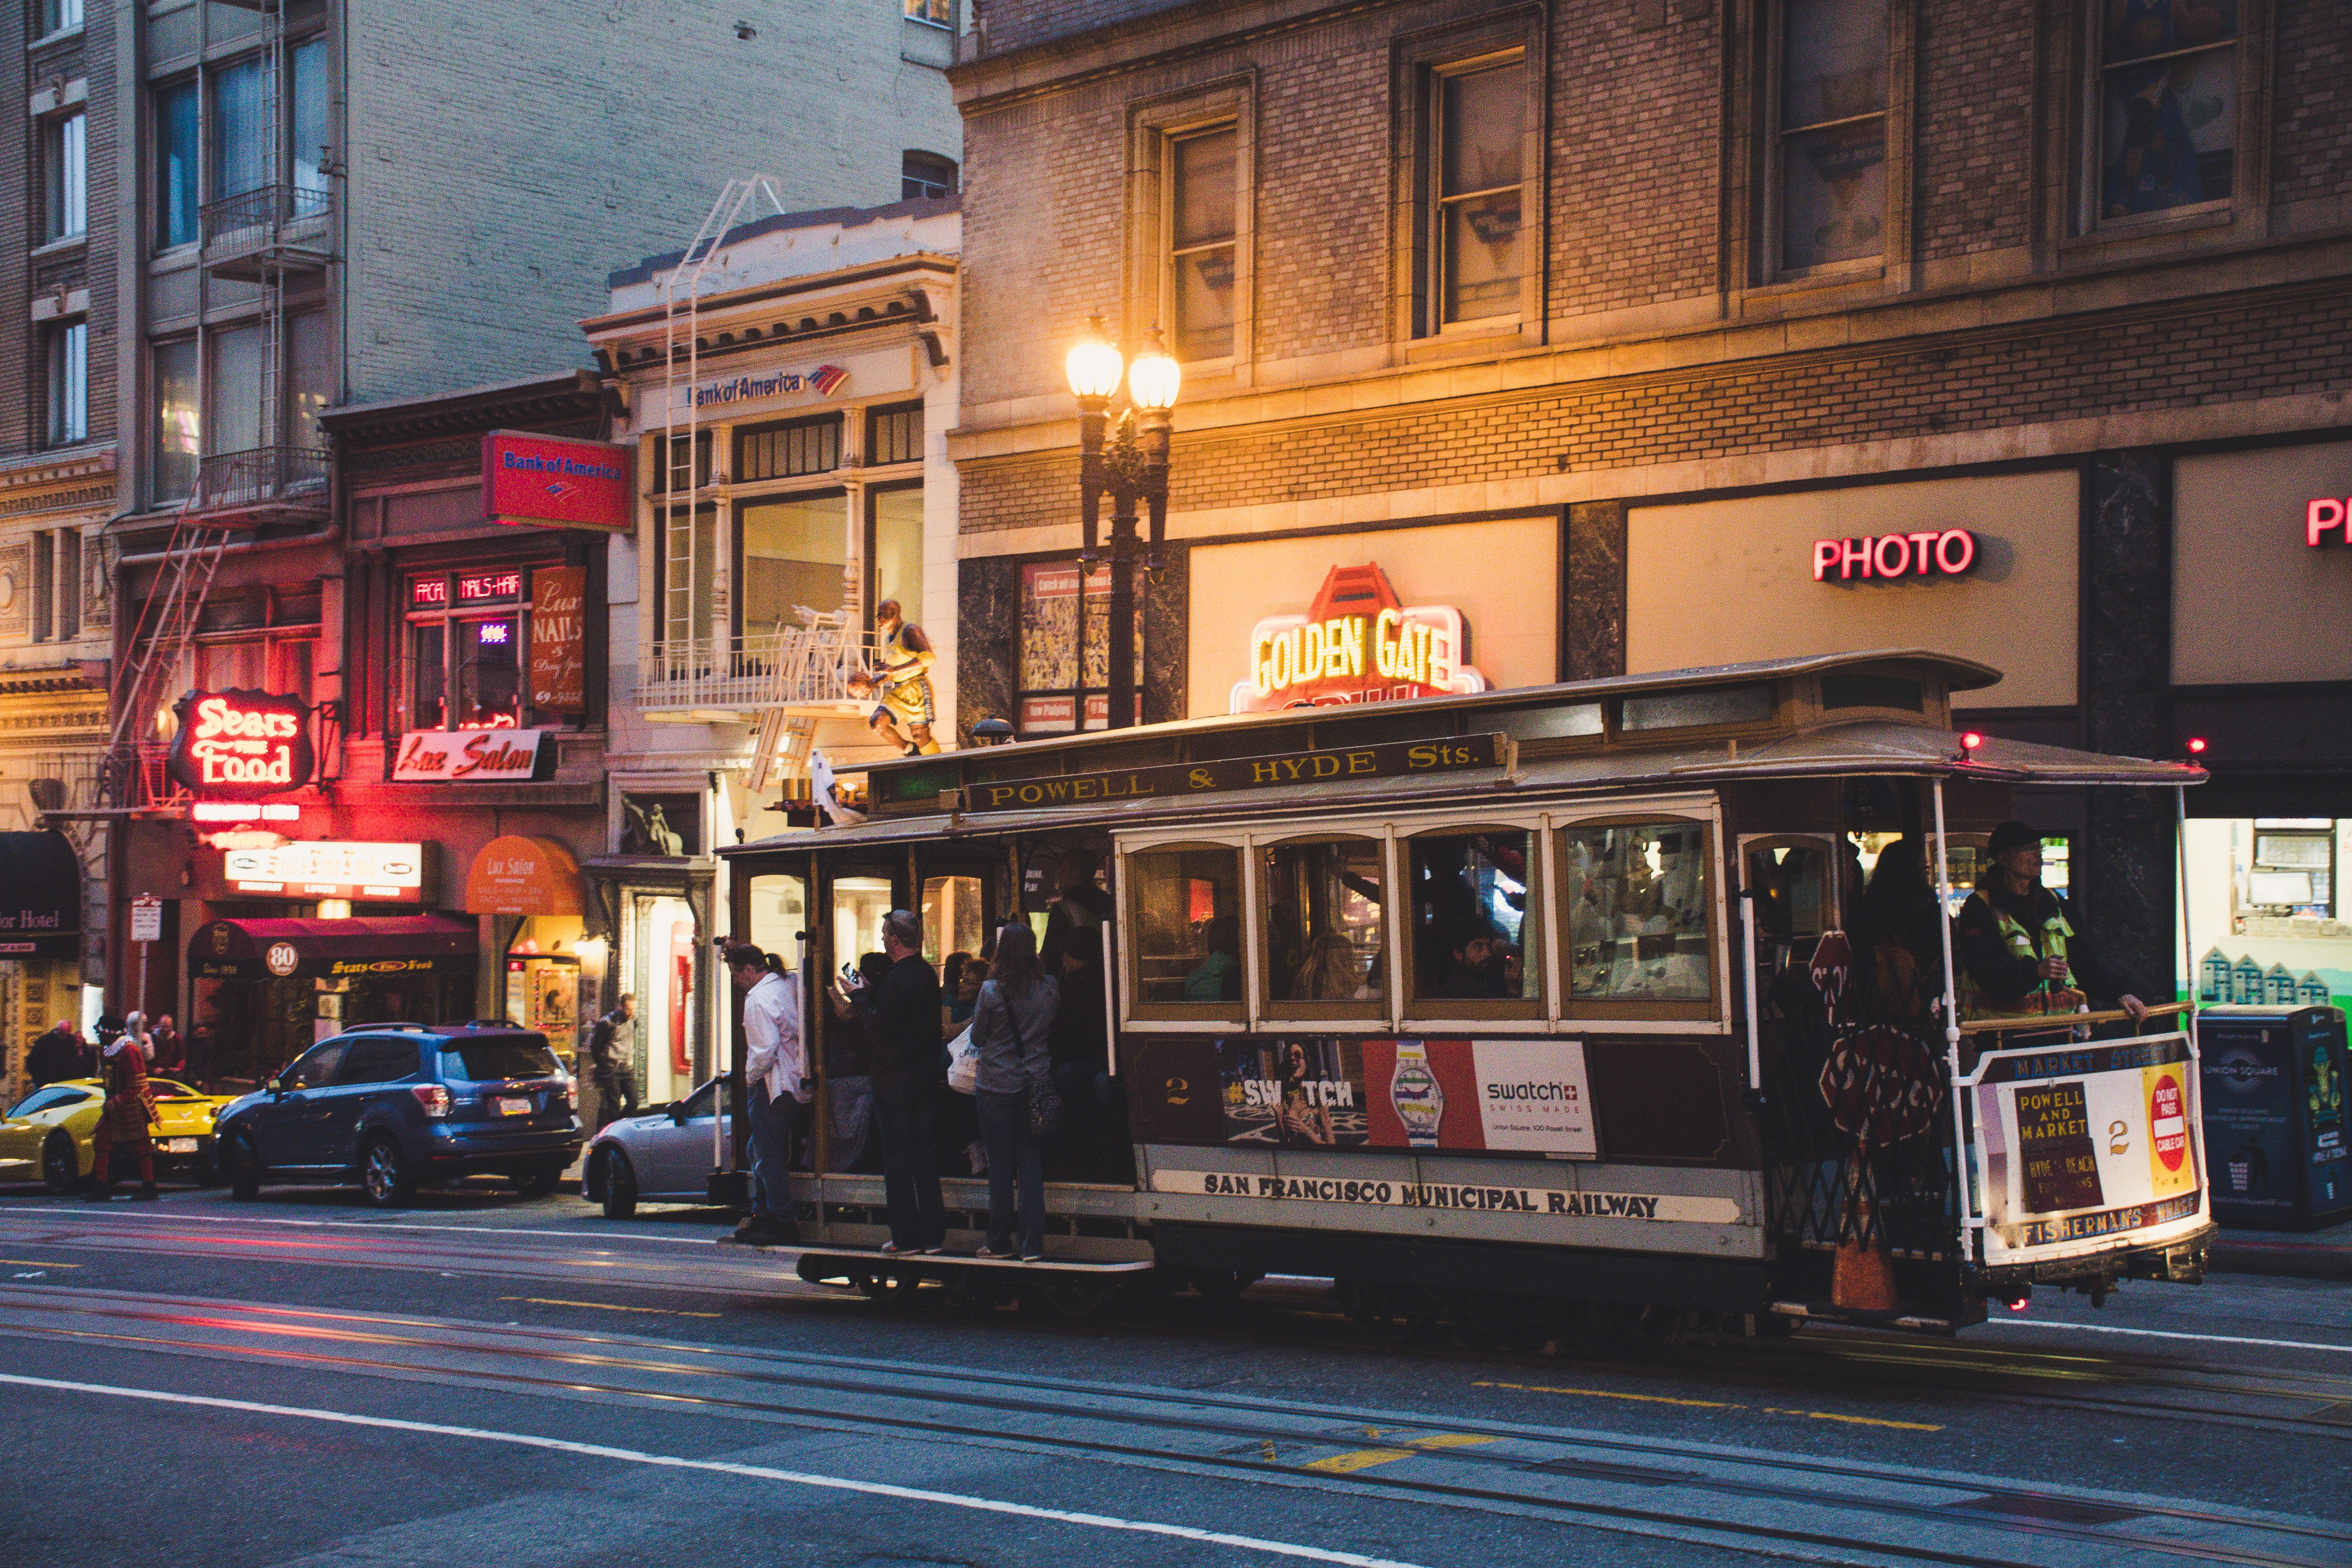
transport, urban area, night, mode of transport, street, vehicle, bus, tram, city, neighbourhood, metropolitan area, tree, architecture, lane, metropolis, mixed use, building, evening, car, cable car, downtown, electricity, road, public transport